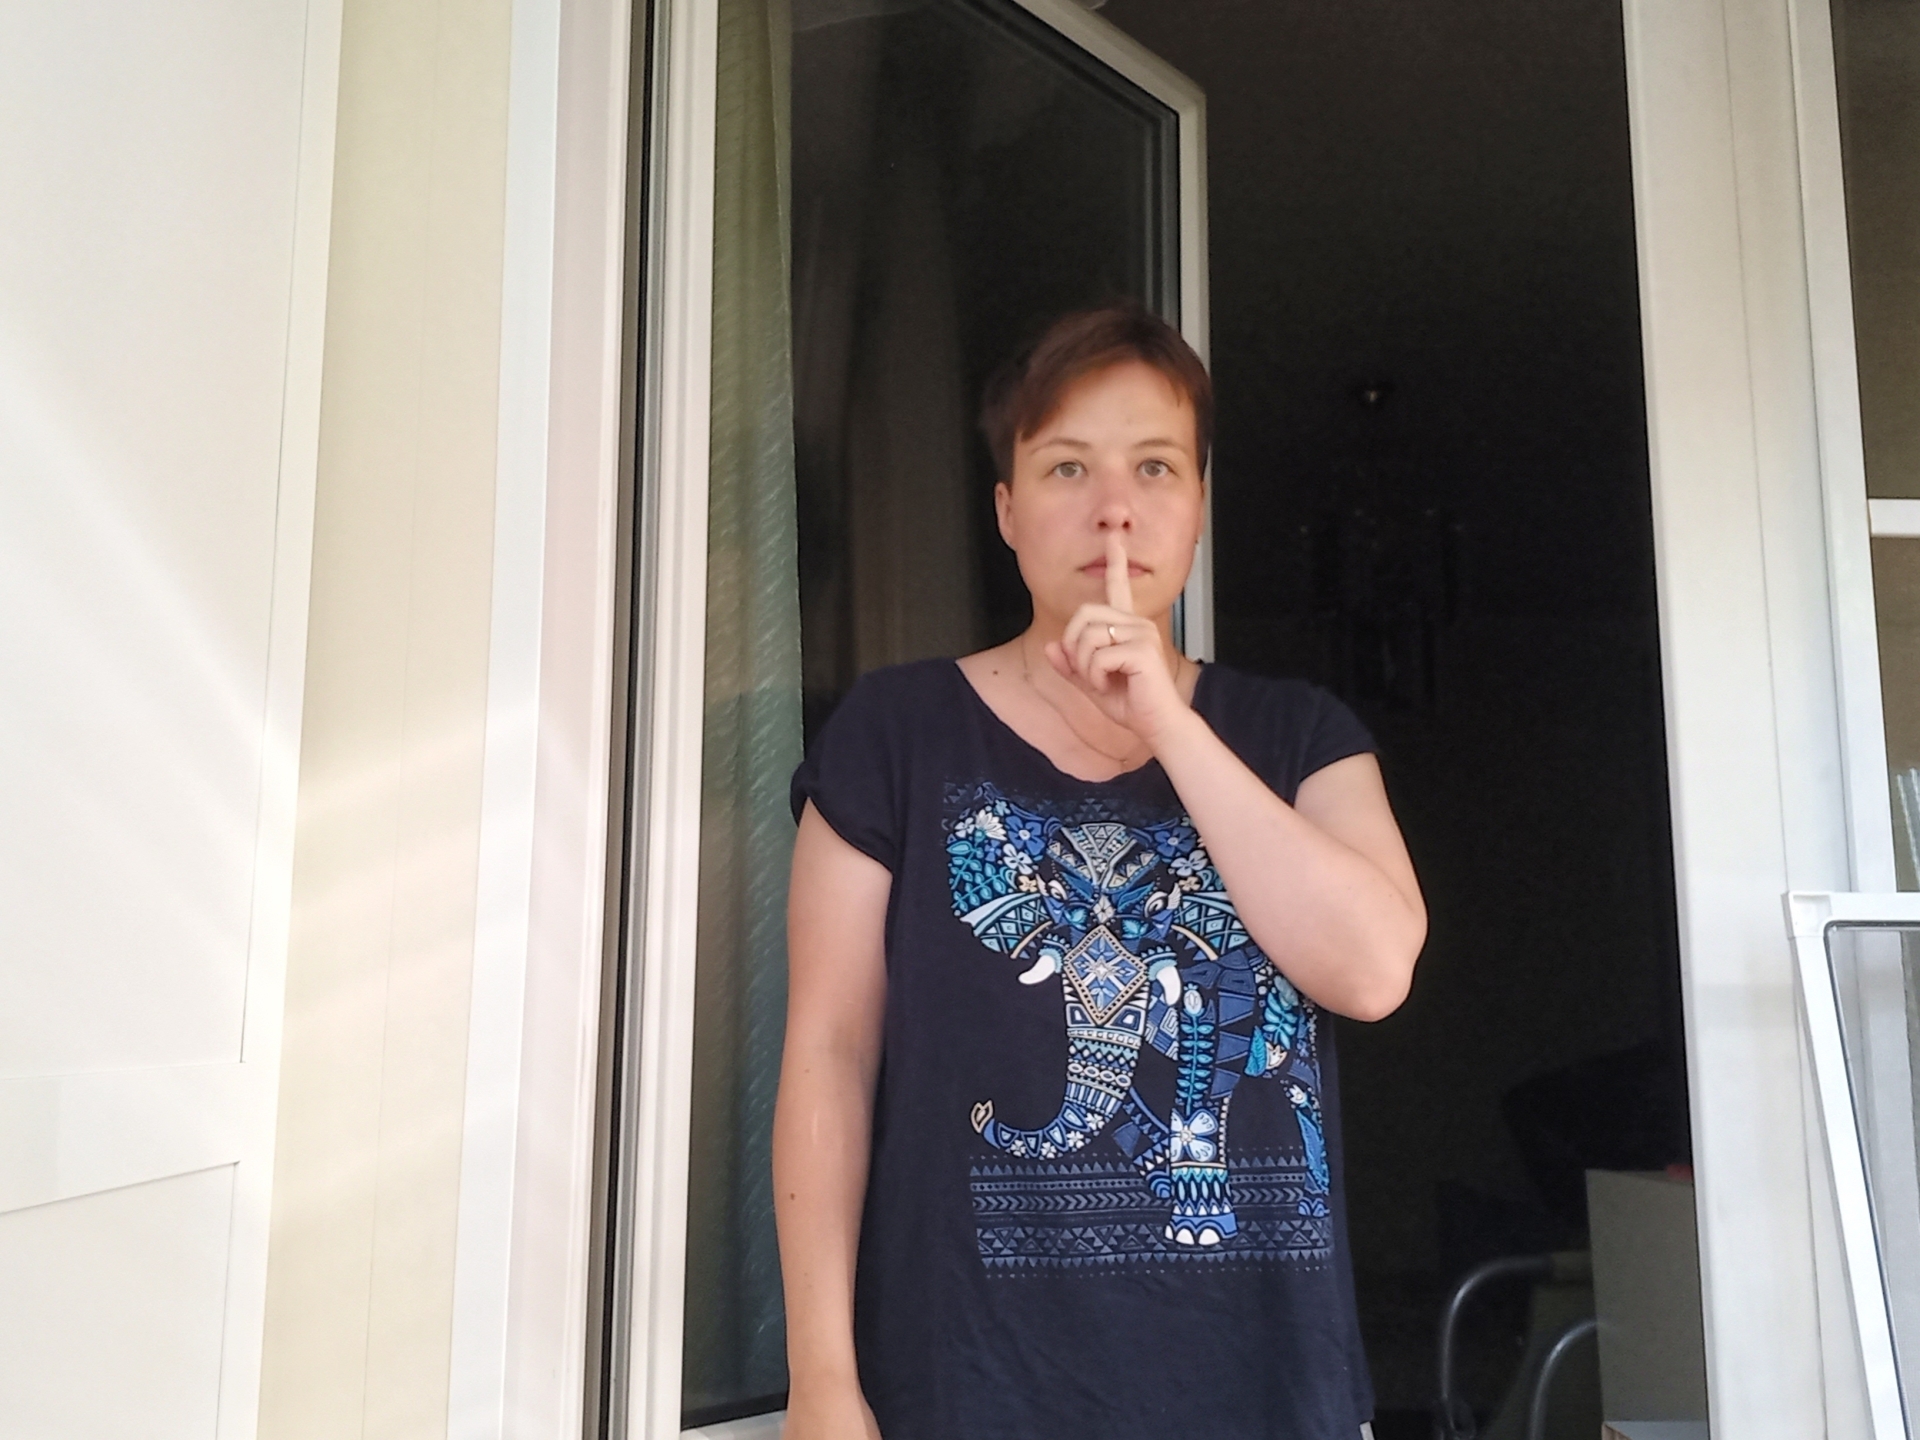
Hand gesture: mute